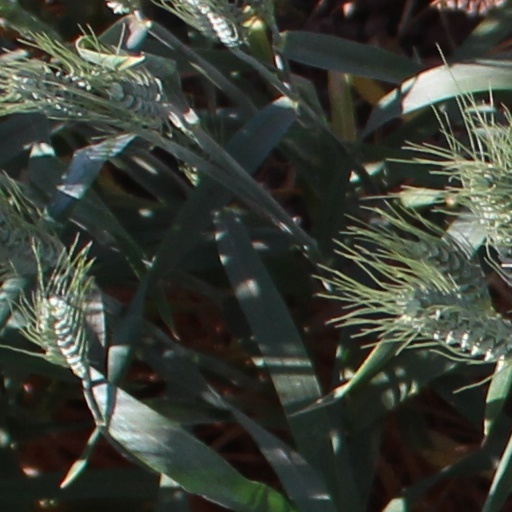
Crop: wheat